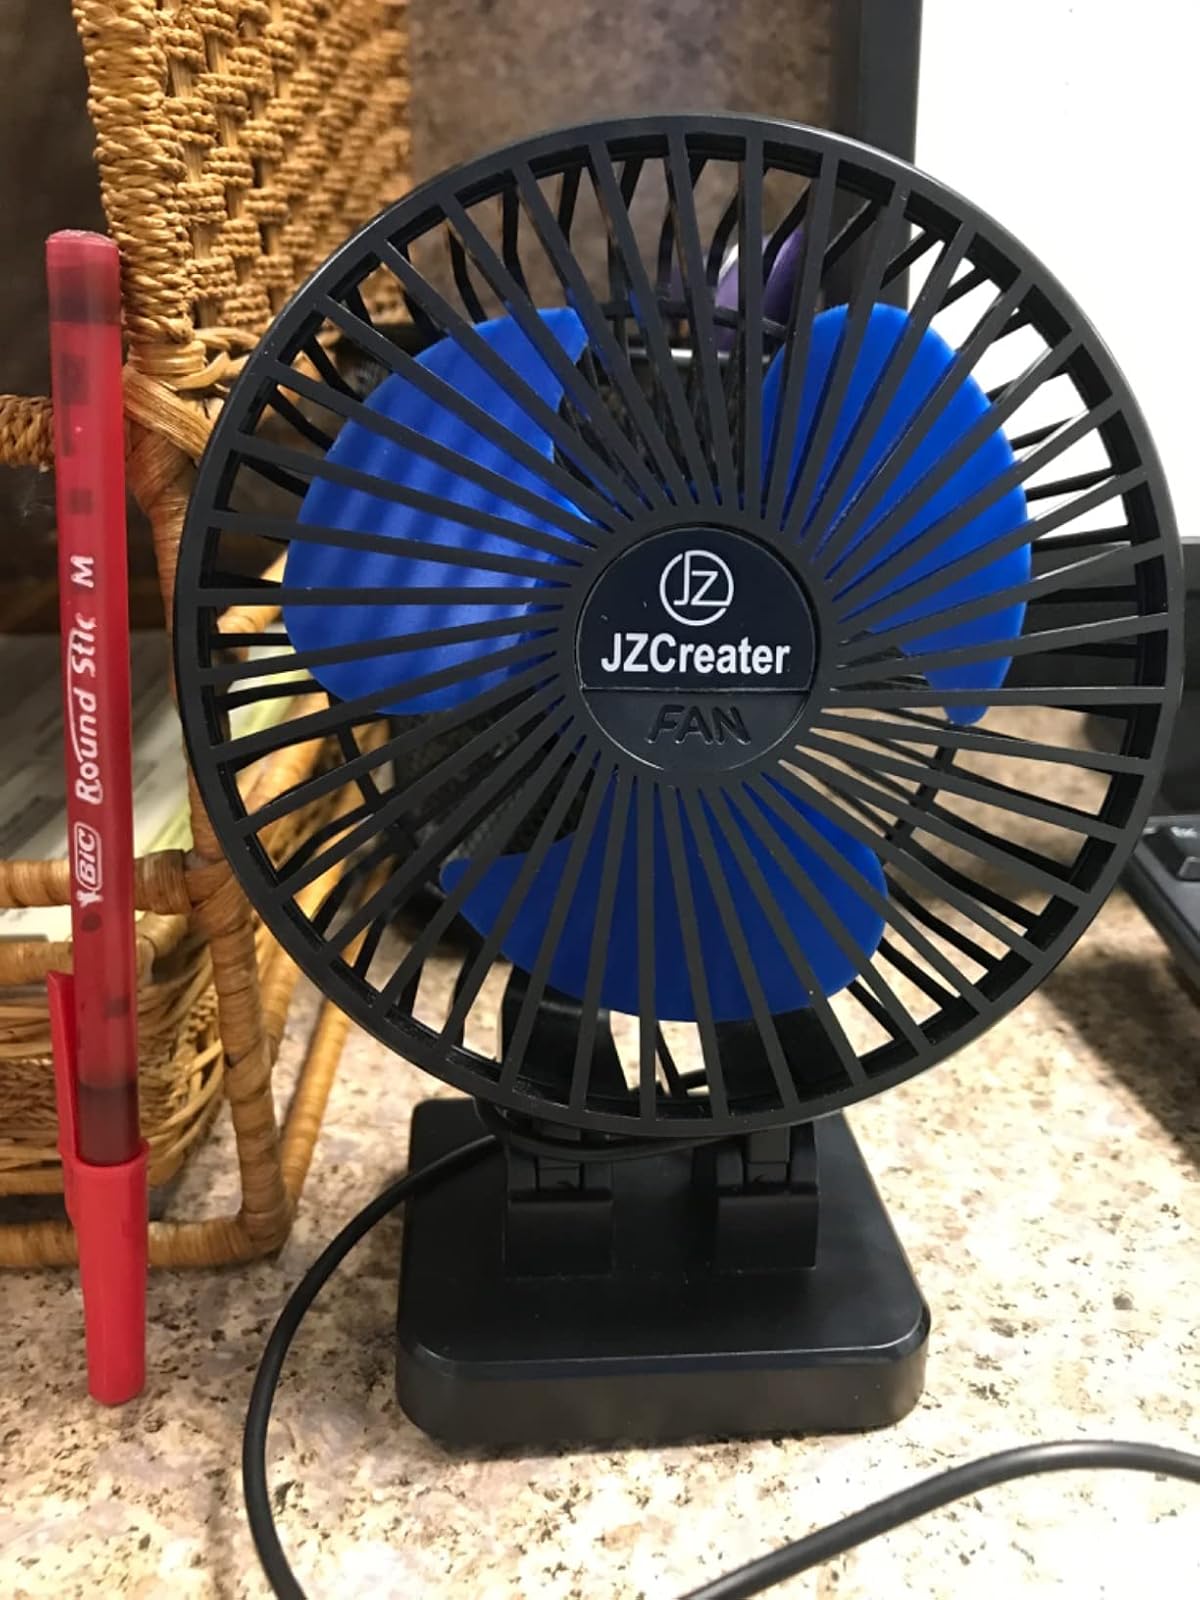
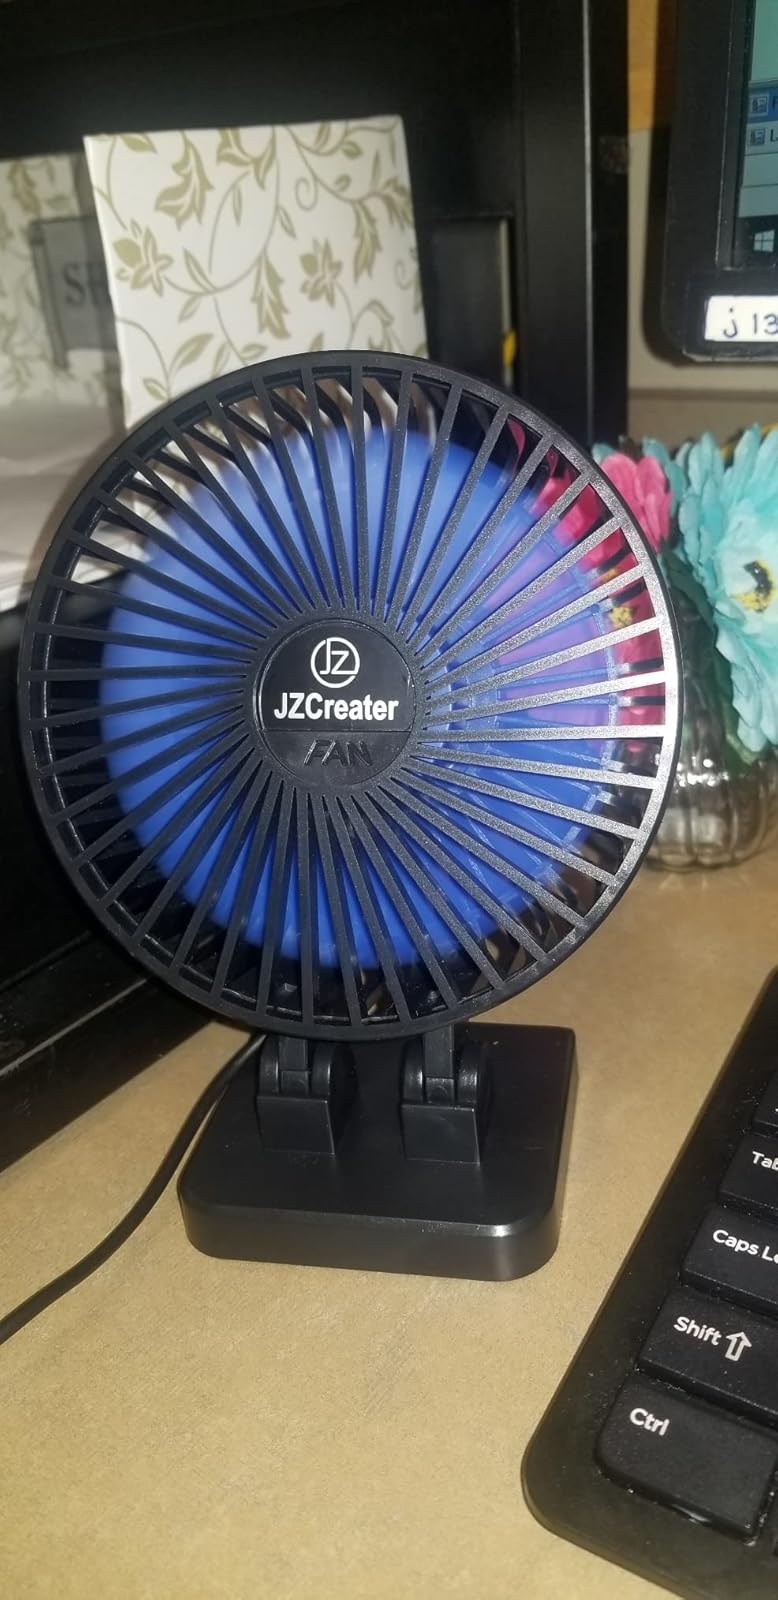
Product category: fan
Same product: yes